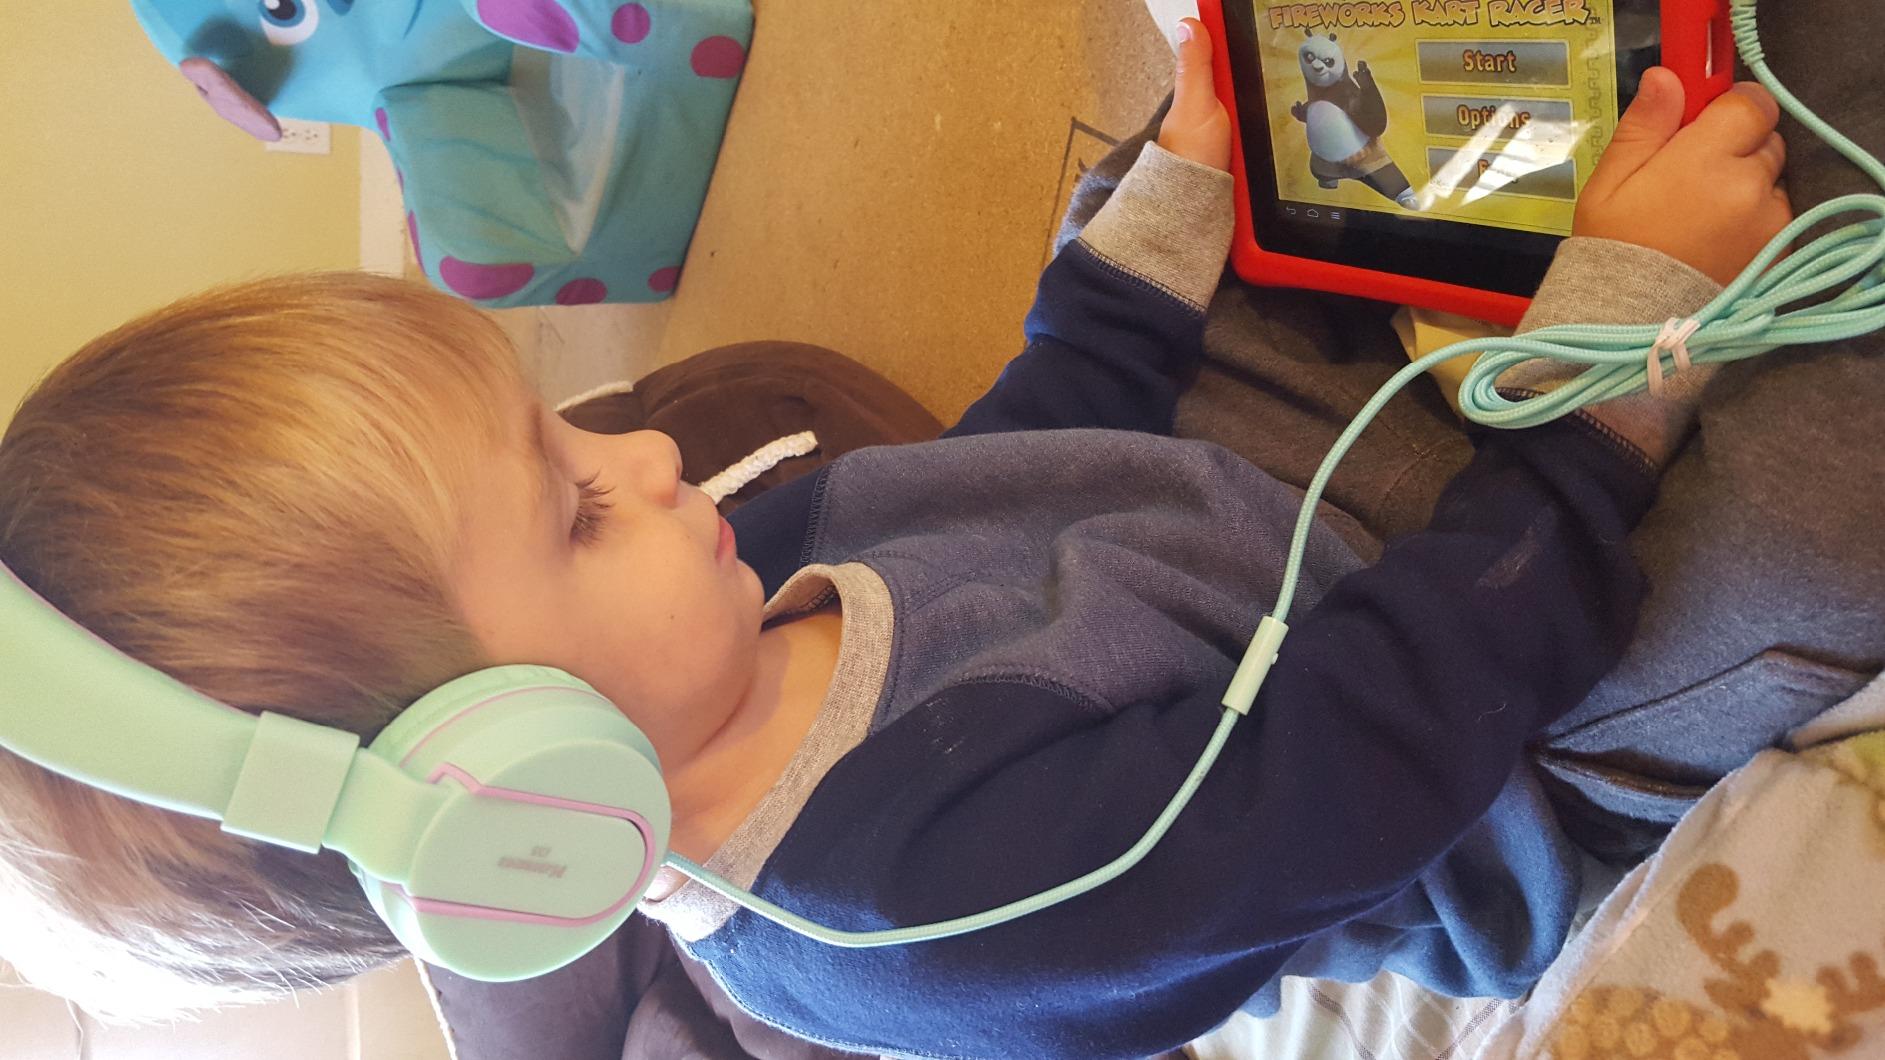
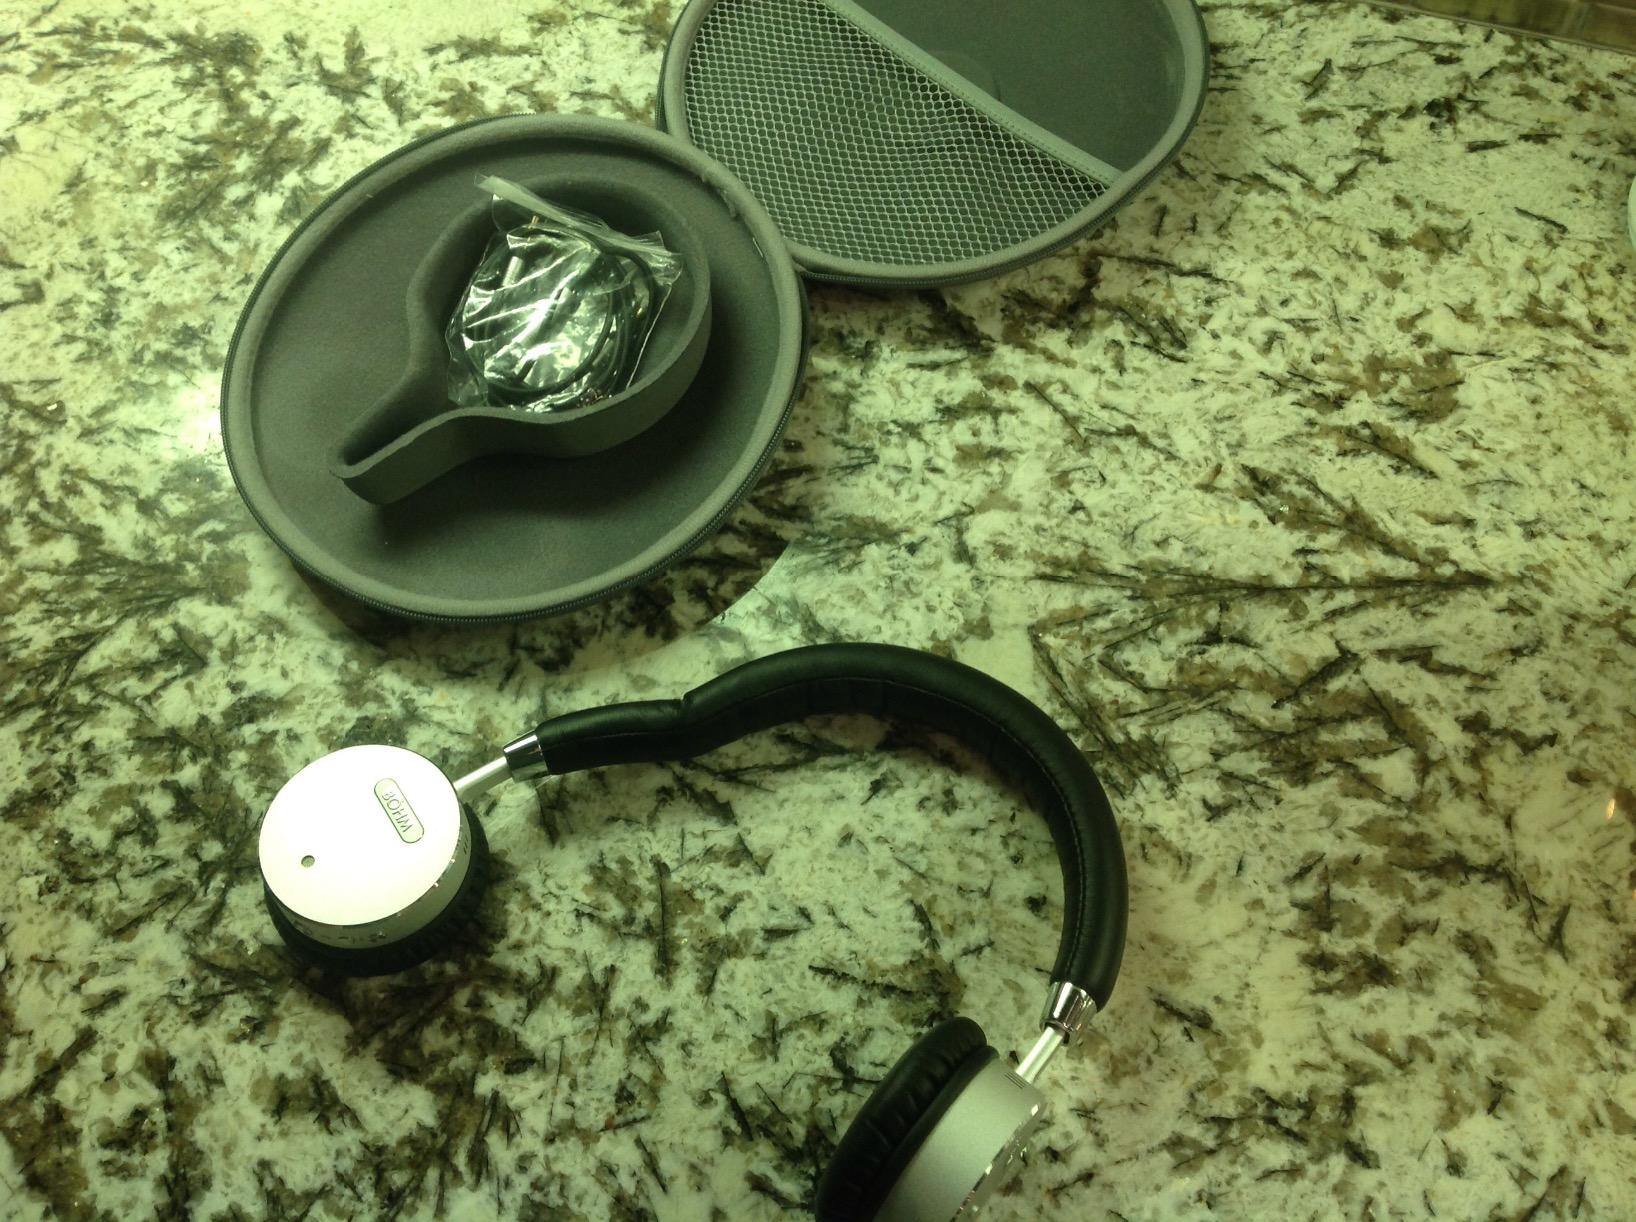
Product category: headphones
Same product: no